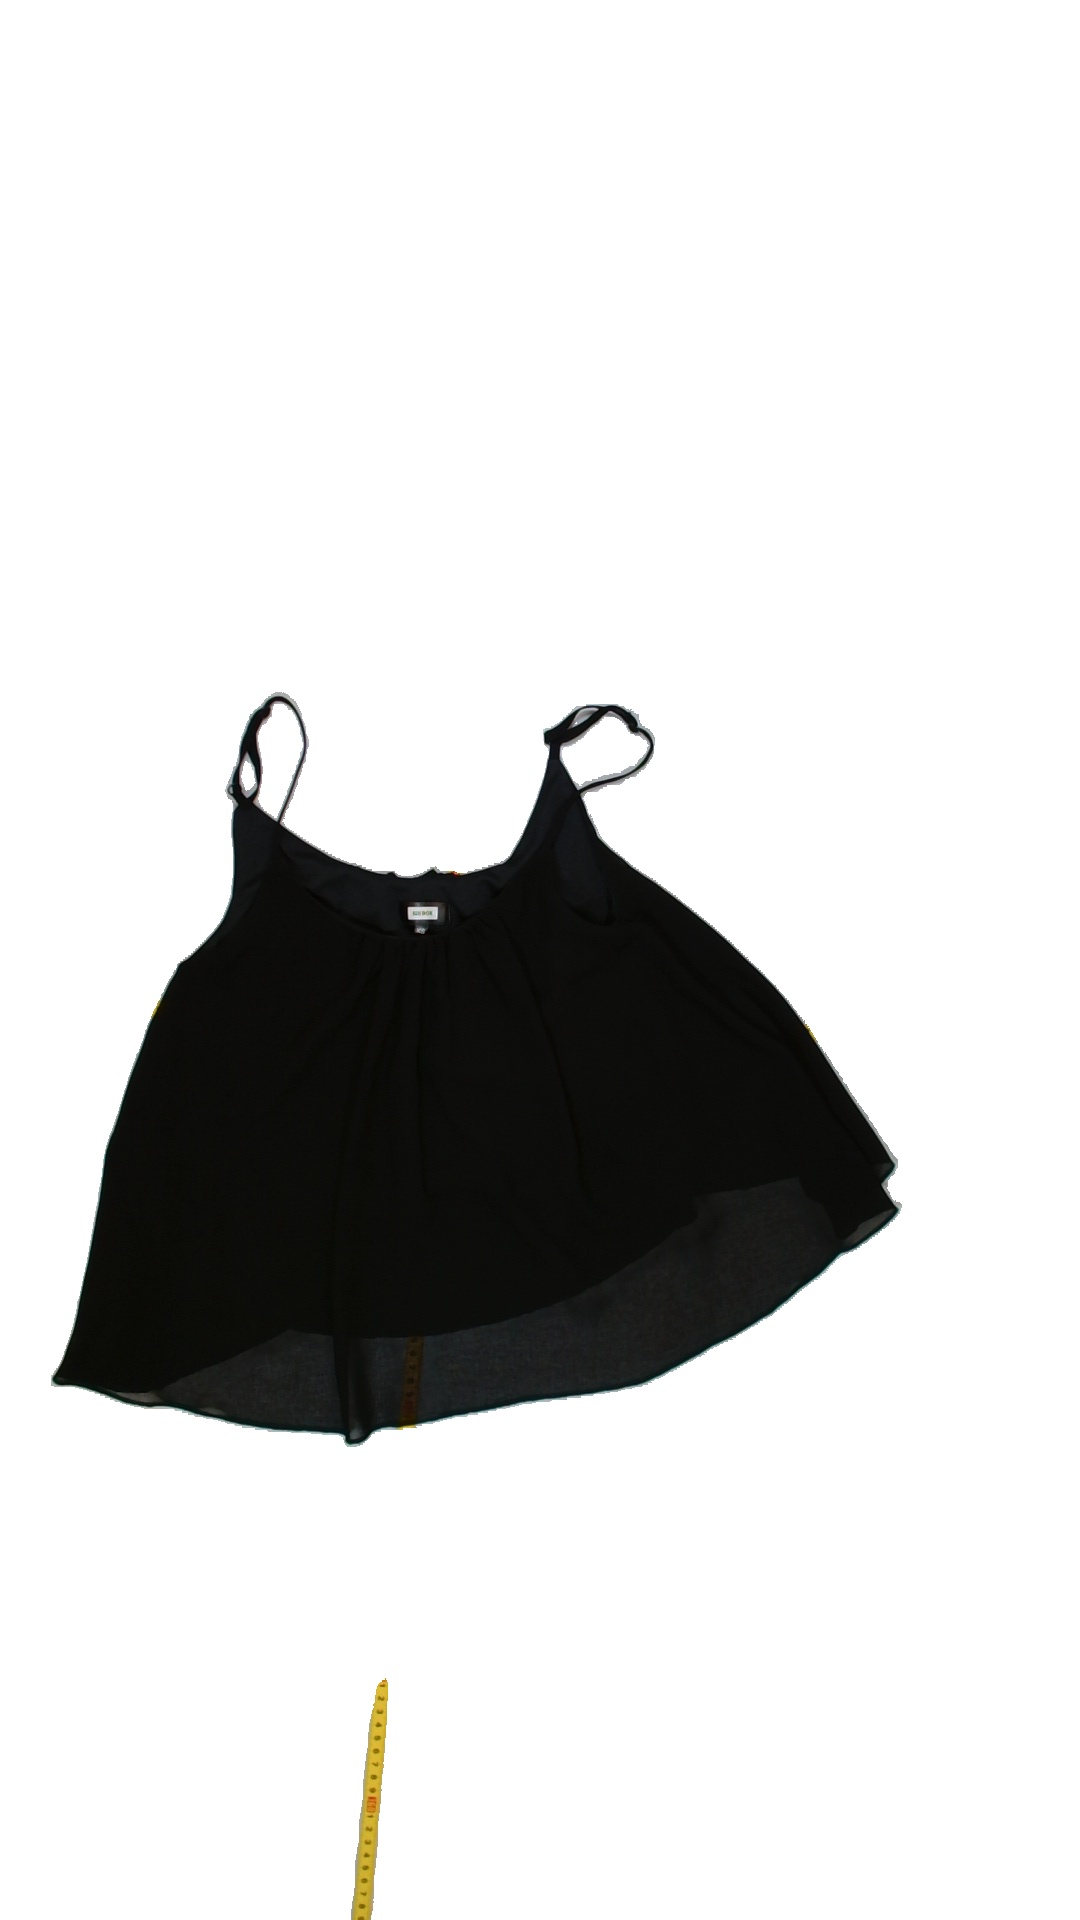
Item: Top (Ladies)
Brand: Bikbok
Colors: Blue
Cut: Loose
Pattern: Plain
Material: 100% Poly
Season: All
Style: No trend
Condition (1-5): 5
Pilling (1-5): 5
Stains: No
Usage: Reuse
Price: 50-100